St Ann Without

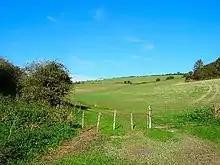
Looking to point where two footpaths meet towards the former grandstand of Lewes racecourse on the summit.

The old racecourse was preserved as a training gallops after its closure in 1964. It runs in a giant loop from Lewes Prison up the Spital ridge from Spital Road, Lewes, almost to the scarp, then runs south along the next ridge, above Ashcombe. It embraced giant Down pastures covering Cuckoo Bottom and Offham Down, and most of Houndean and Landport Bottom.